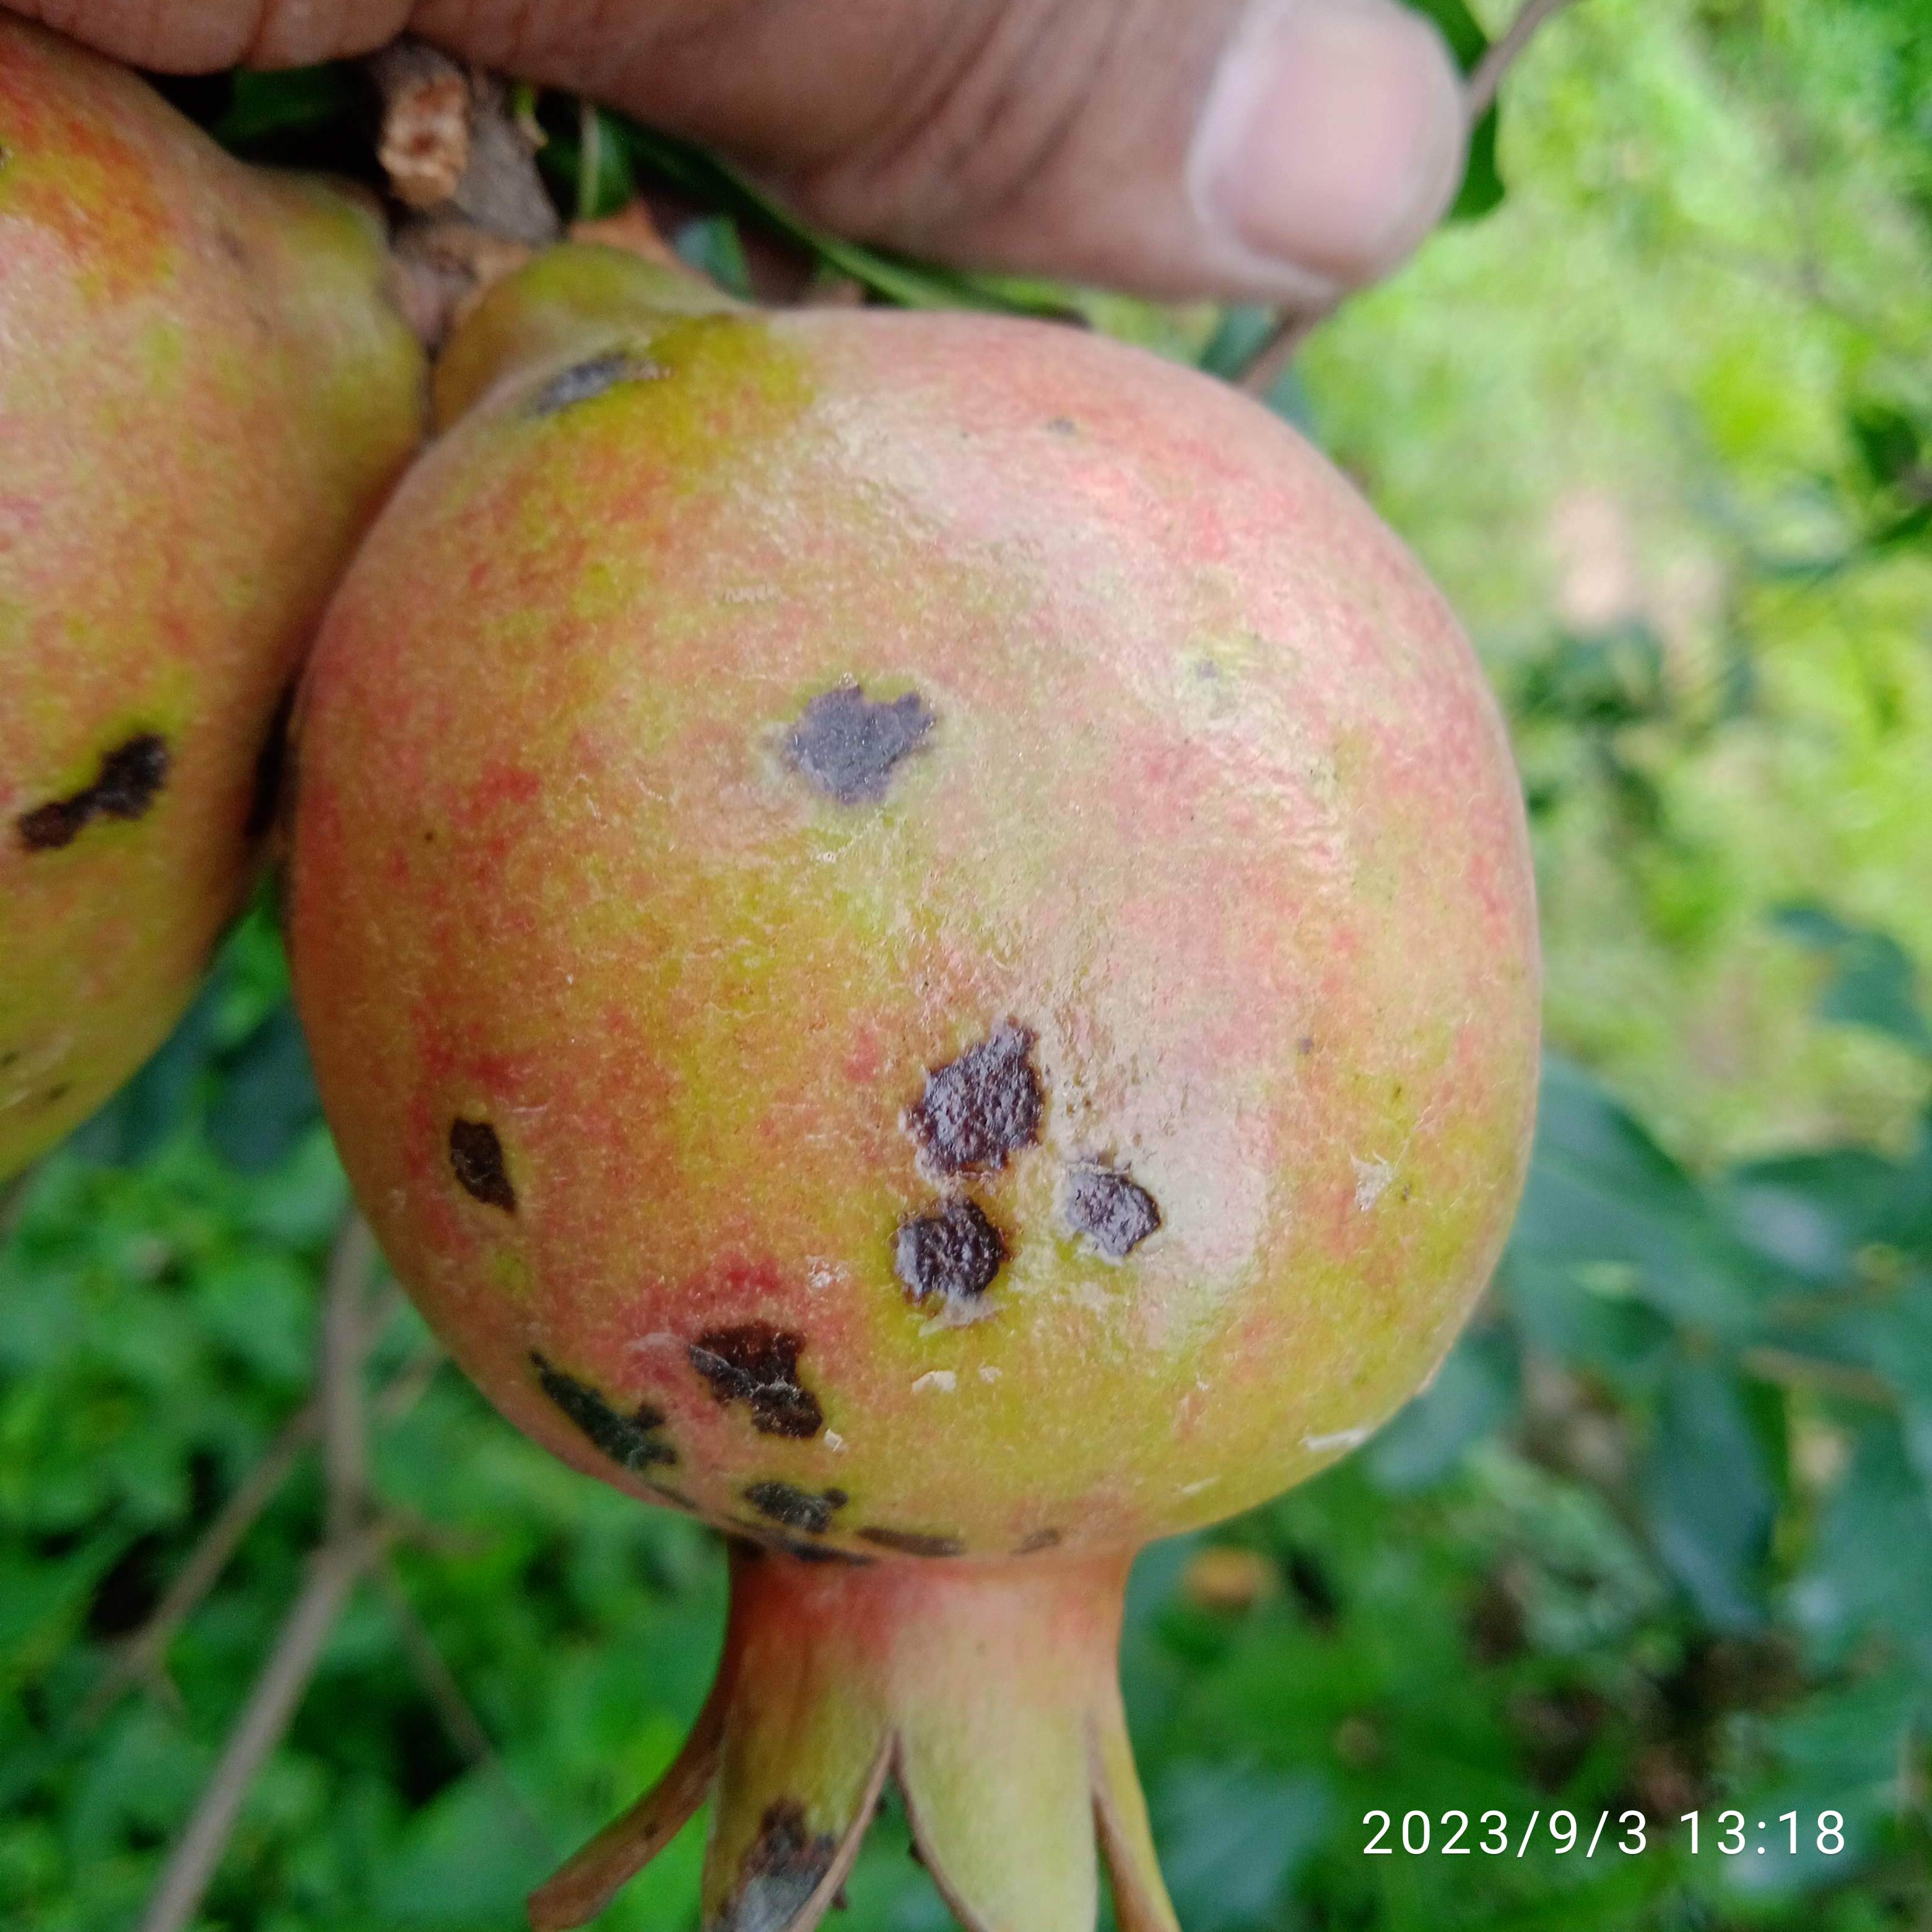
Label: Anthracnose